The Big Premiere

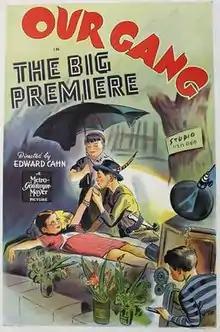

The Big Premiere is a 1940 "Our Gang" short comedy film directed by Edward Cahn. It was the 188th "Our Gang" short to be released.